Uğur Uçar

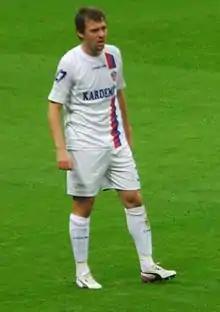
Uçar in 2013

Uğur Uçar (born 5 April 1987) is a Turkish professional footballer who plays as a right back.